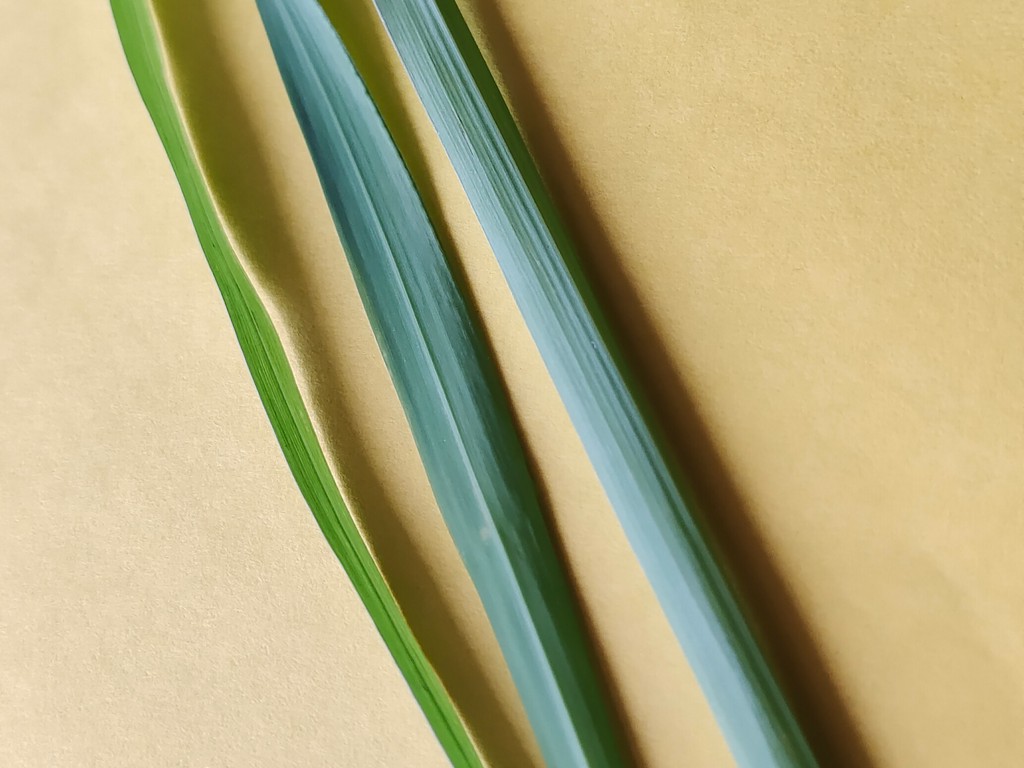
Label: Healthy